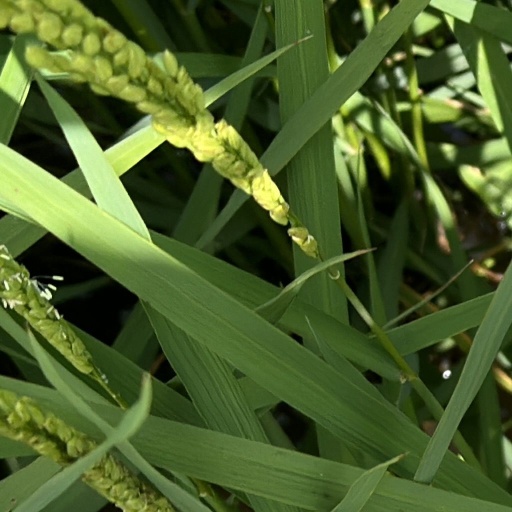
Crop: rice